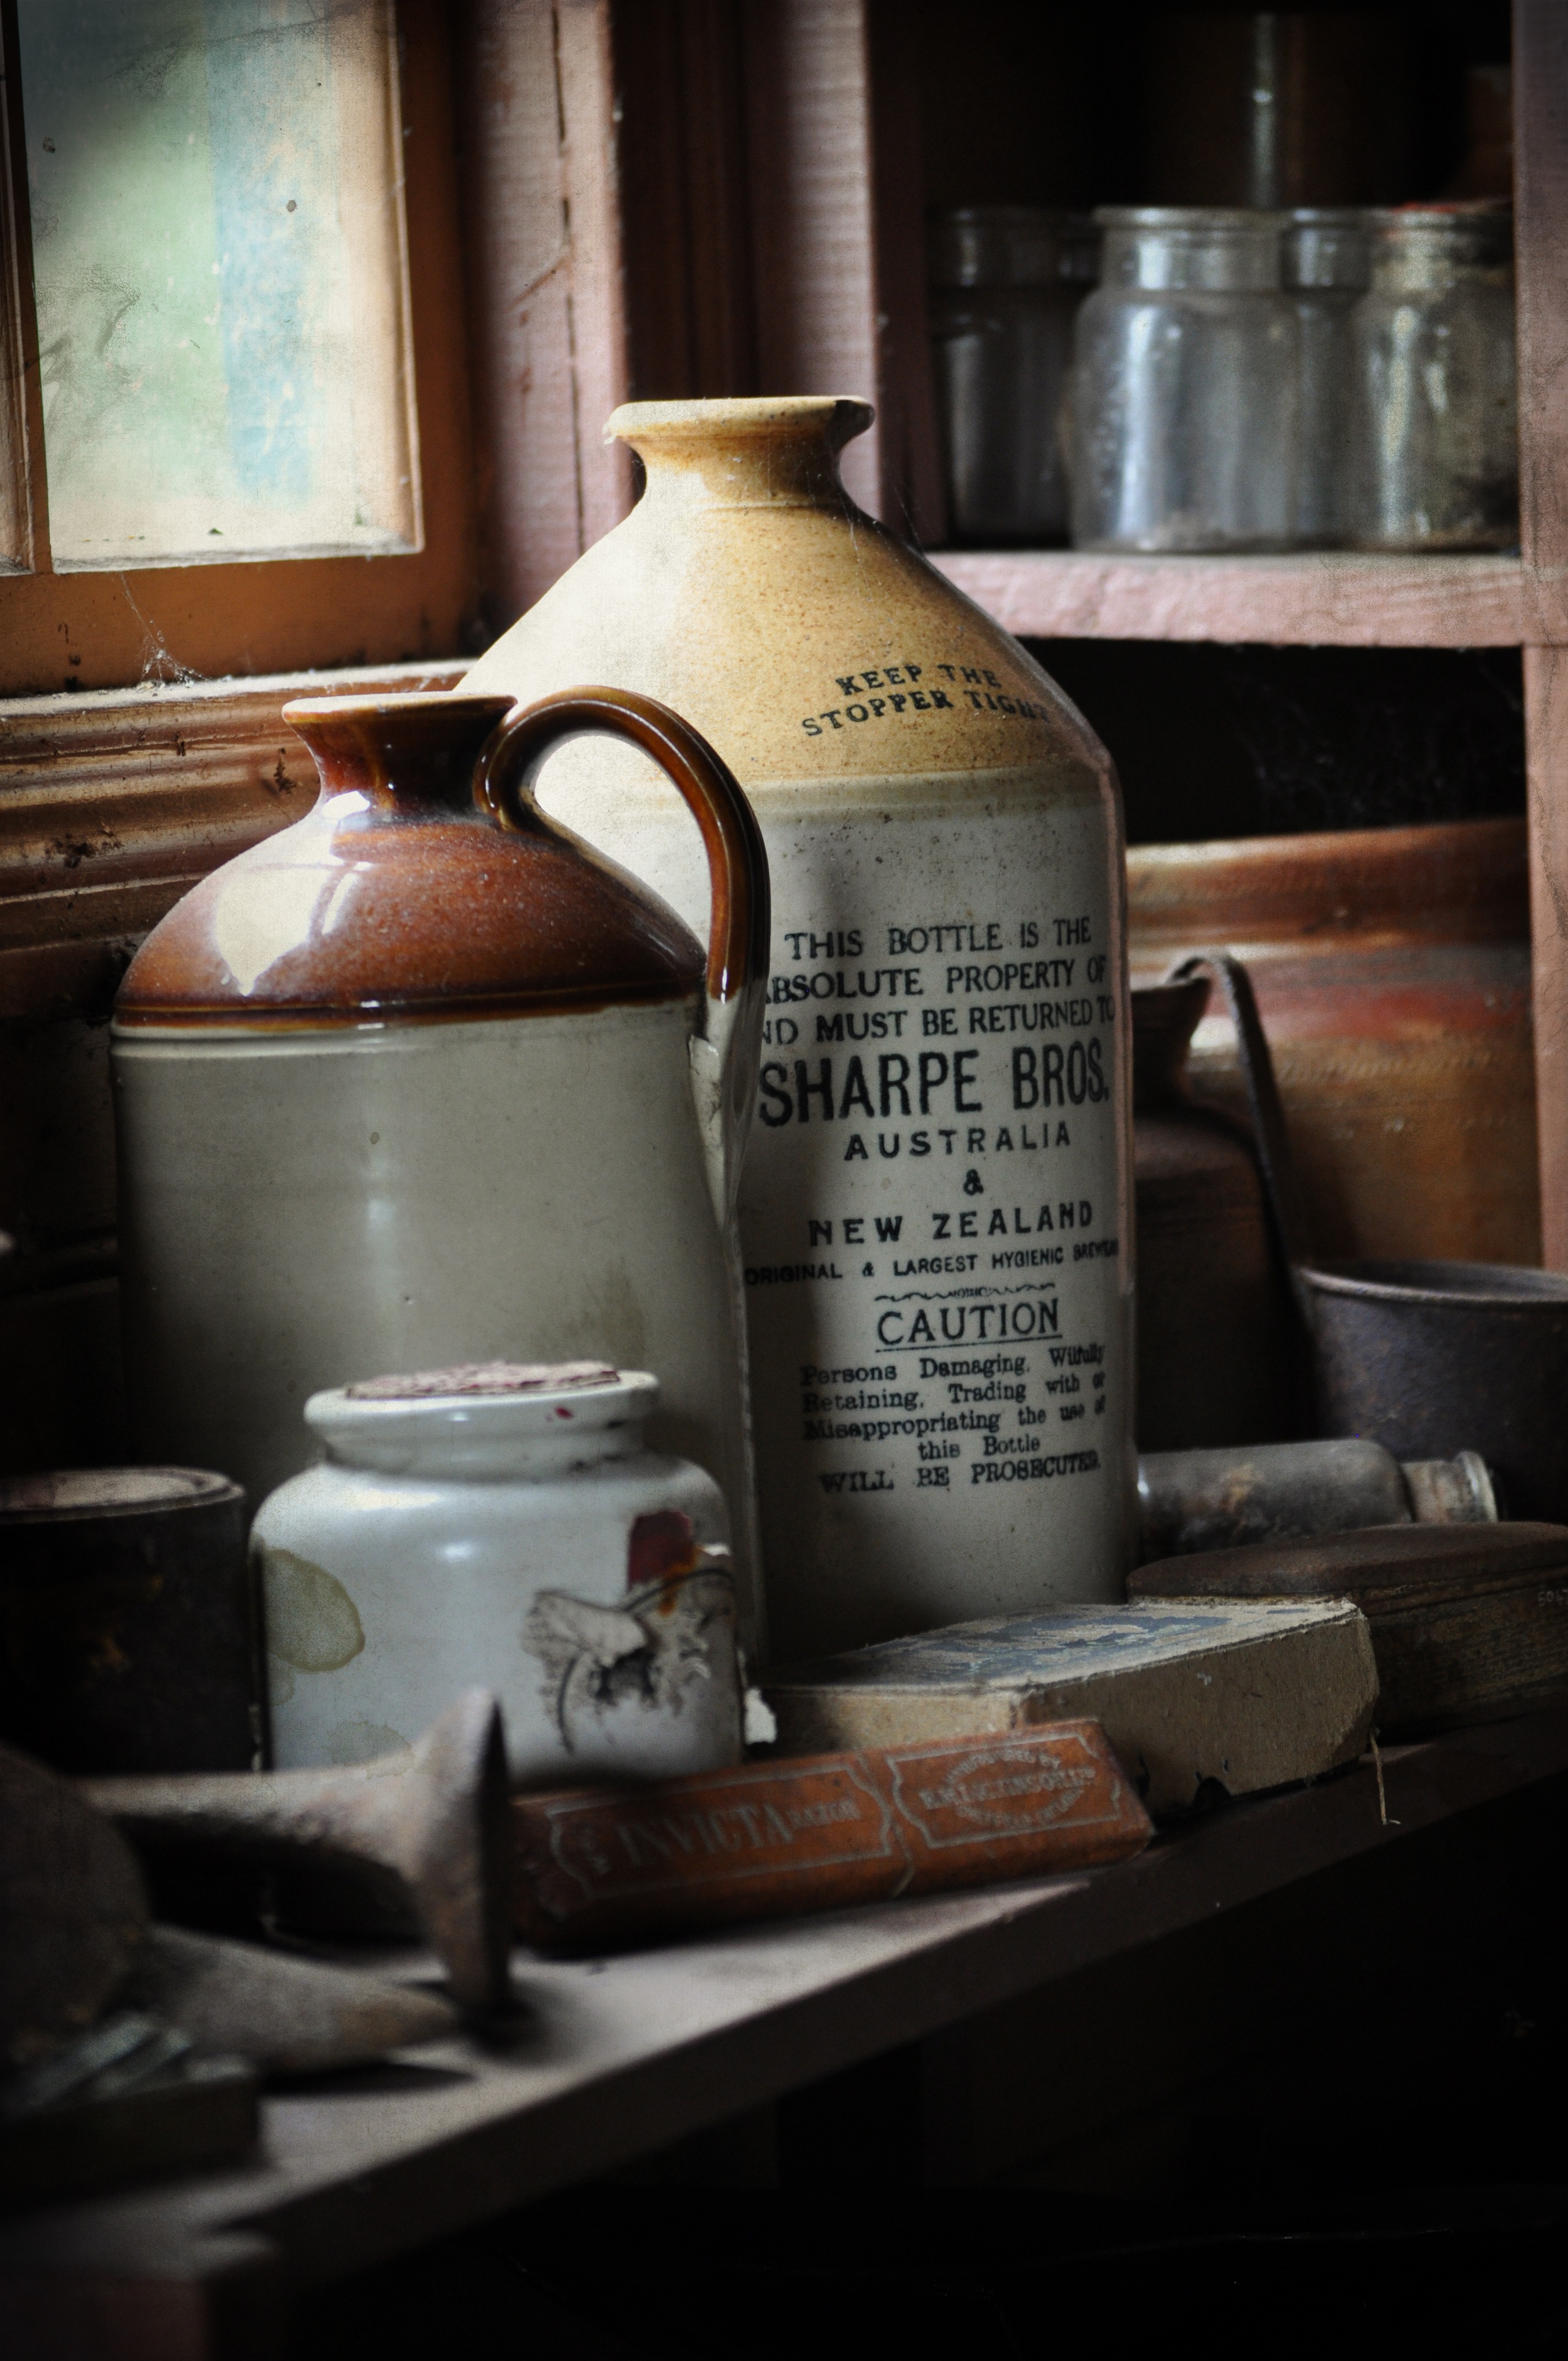
wood, window, building, restaurant, old, stone, rustic, meal, food, ceramic, brown, kitchen, dust, abandoned, drink, shelf, bottle, object, pottery, window sill, storage, close up, sad, background, decorative, wooden, dusty, victorian, ginger, garden shed, sense, distilled beverage